Wayne Static

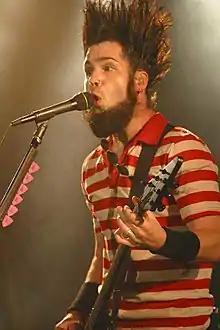
Static performing in 2005

Wayne Richard Wells (November 4, 1965 – November 1, 2014), known professionally as Wayne Static, was an American musician, best known as the lead vocalist, rhythm guitarist, keyboardist, and primary lyricist for the industrial metal band Static-X, of which he was the only constant member until his death in 2014. He also released a solo album, "Pighammer", in 2011. Static was recognizable for his unusual hairstyle; his hair was held up in a vertical position, a process that took about 20 minutes to complete (45 minutes, according to his mother). He was also known for his signature "chintail" beard.